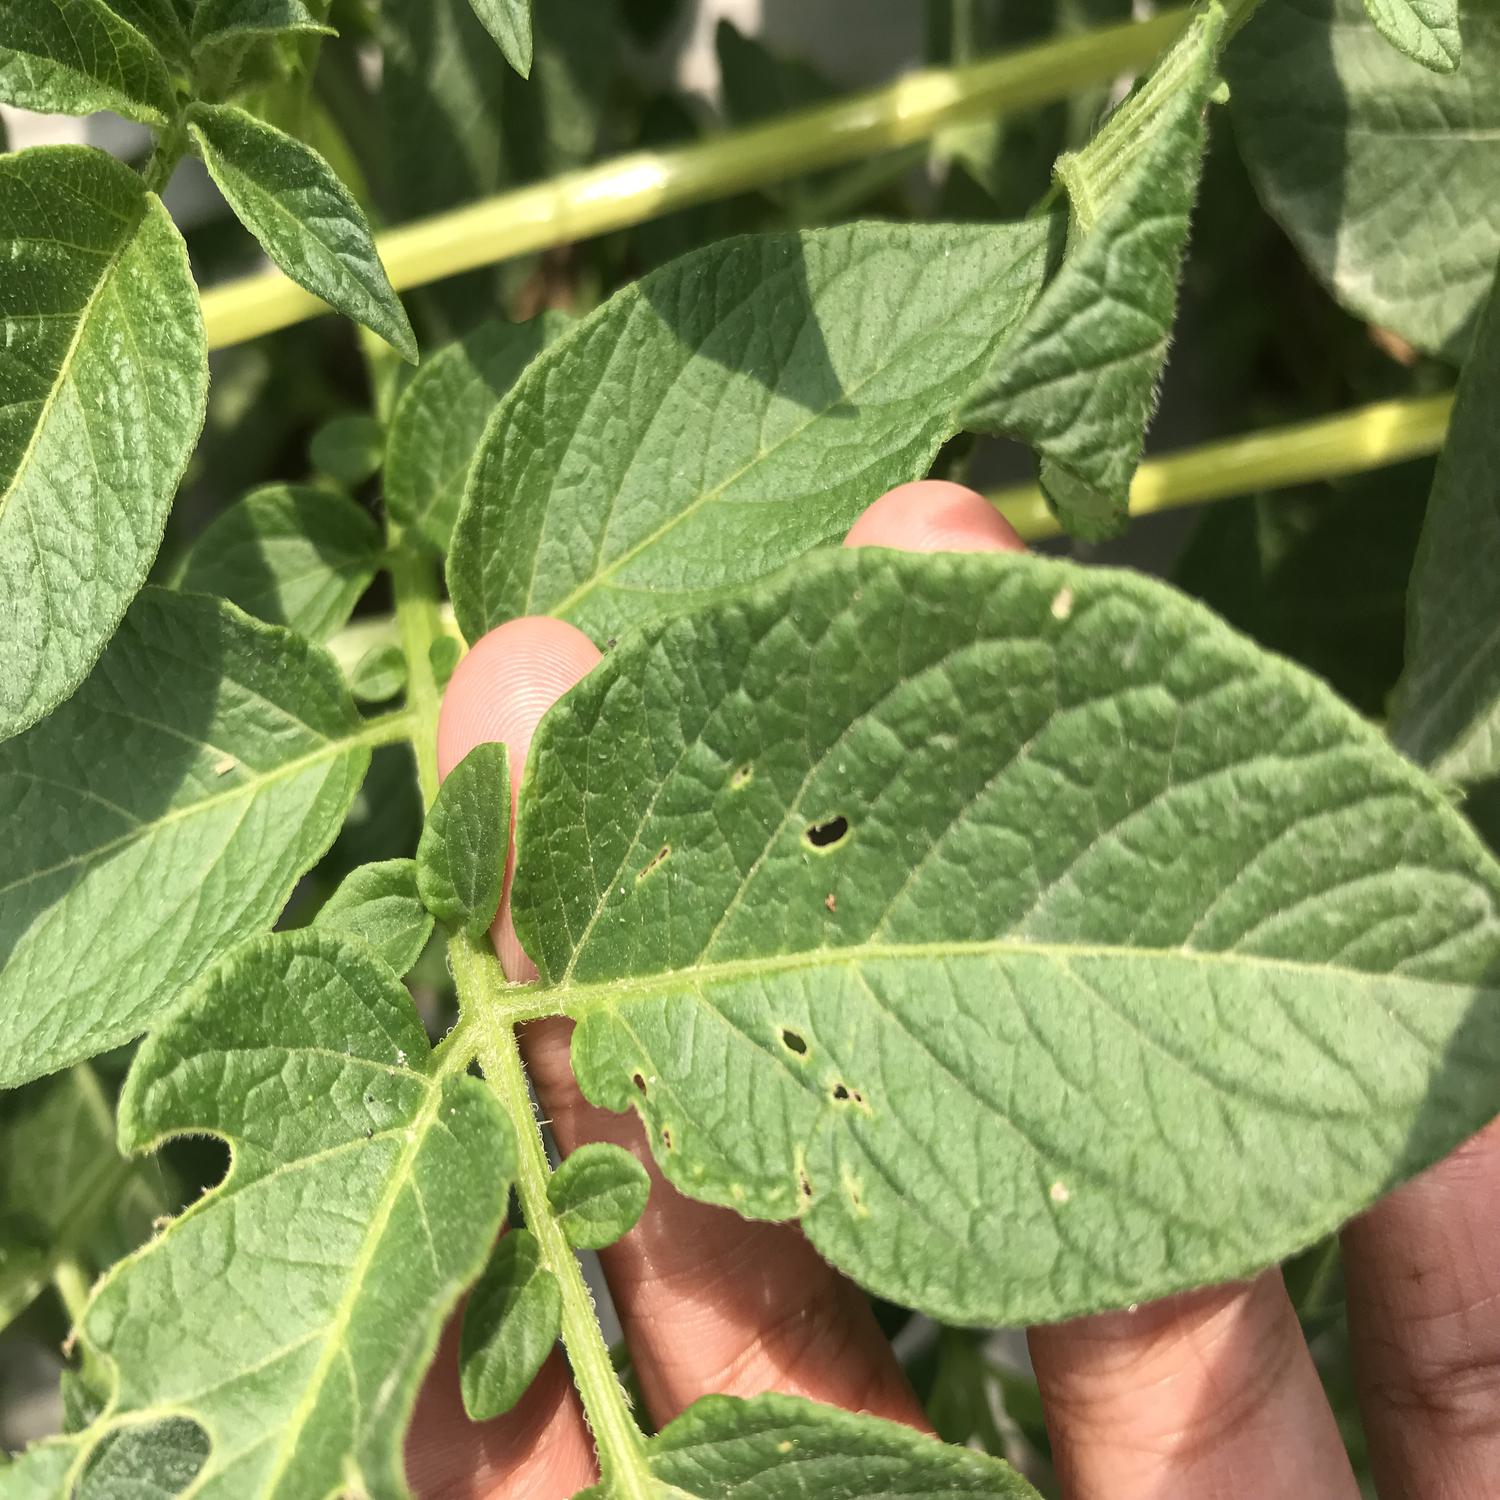
Label: Pest